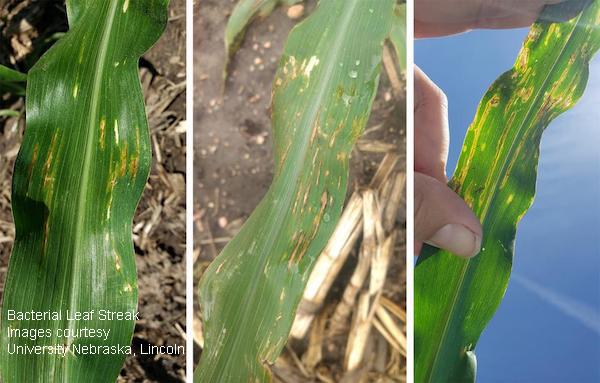
Plant: Corn
Disease: corn gray leaf spot